Ecologists Without Borders

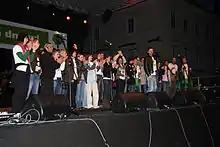
Members after the "Let's Clean Slovenia in One Day!" event (2010)

In 2010 and 2012, the association organized the largest environmental volunteer action in Slovenia, which attracted over 13% of the residents (over 270,000 people out of ca. 2 million inhabitants), including the heads of the state, the military and hundreds of organizations. Both "Let's Clean Slovenia in One Day!" (2010) and "Let's Clean Slovenia 2012" broke the record as the largest civic initiatives in modern Slovenia, each time joining over 13% of the country's population. For their achievement, the organization received the Order of Merit of Slovenia in 2010. In parallel, Ecologists Without Borders have been organizing other events for raising awareness about waste management issues and maintaining the register of illegal dumps that was developed in collaboration with Slovene mapping service Geopedia.